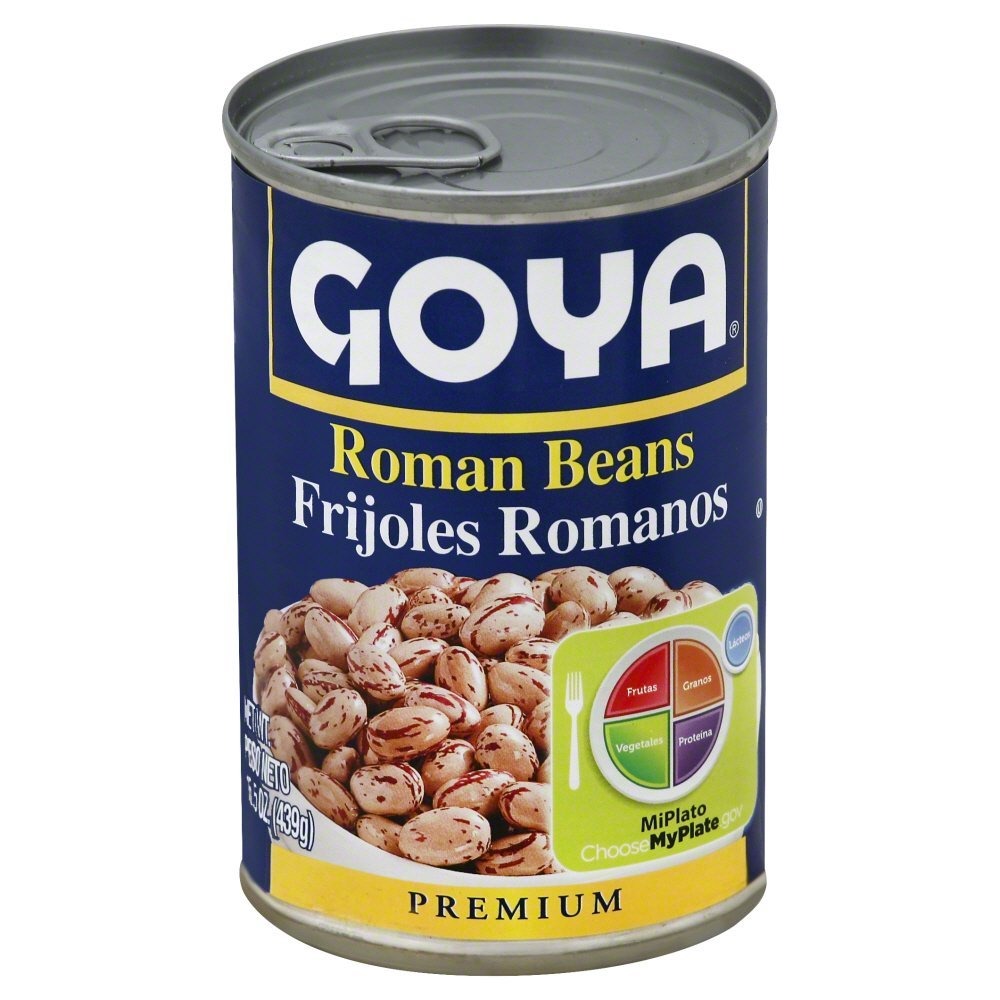
Item Name: Goya Premium Roman Beans 15.5 Oz
Value: 12.0
Unit: Count

Price: 7.485